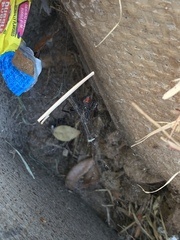
Species: Lactrodectus_hesperus